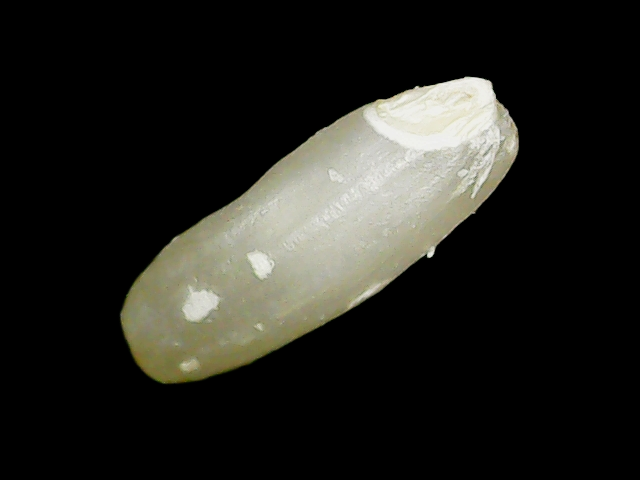
Rice variety: Binadhan24